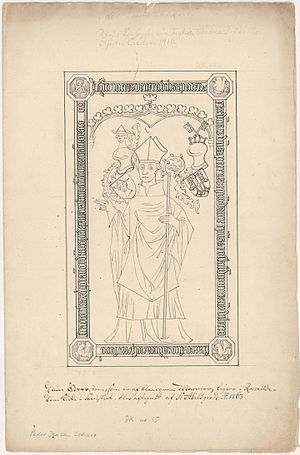
Peder Jensen Lodehat
Gravsten over Peder Jensen Lodehat, tegnet af Søren Abildgaard i 1763
Roskilde Domkirke. Gravsten over Peder Jensen Lodehat Roskilde sogn, Sømme hrd., København amt
Peder Jensen Lodehat var en dansk biskop og politiker.